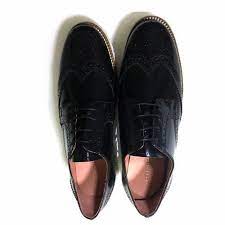
Label: Brogue